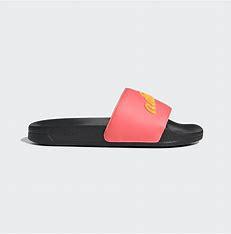
Brand: Adidas
Model: Adilette Shower